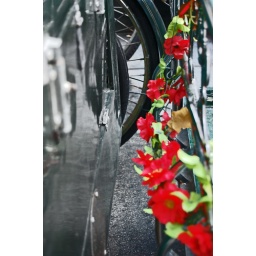
a rickshaw in chinatown decorated with red flowers